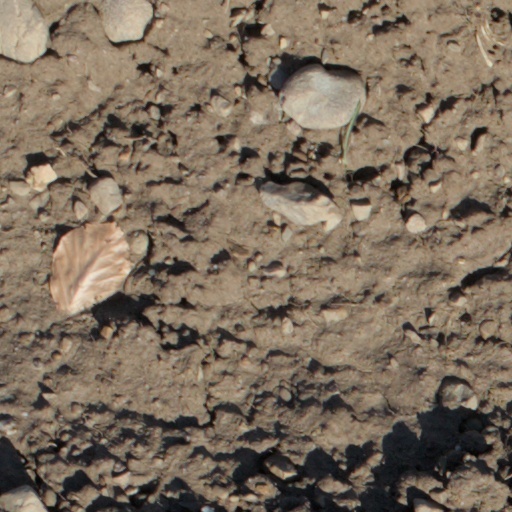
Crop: wheat